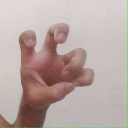
अक्षर: छ